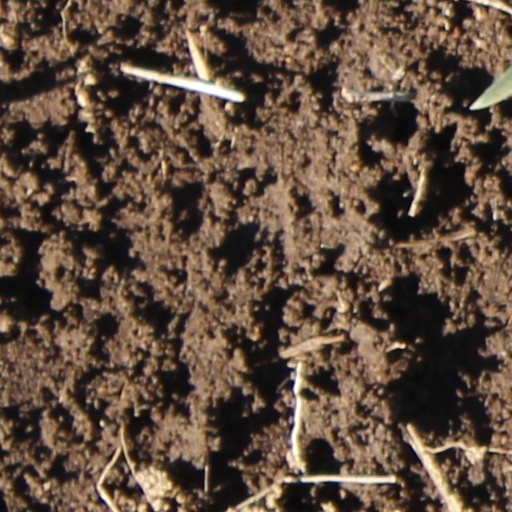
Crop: wheat